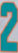
Number: 2